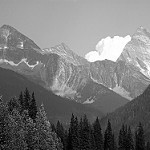
Label: B & W